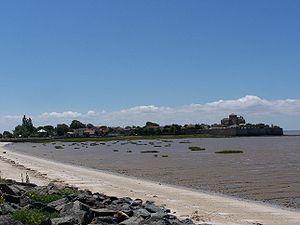
Baie au nord-ouest de Talmont-sur-Gironde (Charente-Maritime, France)
Talmont-sur-Gironde est une commune du sud-ouest de la France, située dans le département de la Charente-Maritime. Ses habitants sont appelés les Talmonais et les Talmonaises. Talmont est également un petit port où on pêchait autrefois l'esturgeon pour ses œufs, et désormais le maigre, l'alose, la lamproie et les pibales.